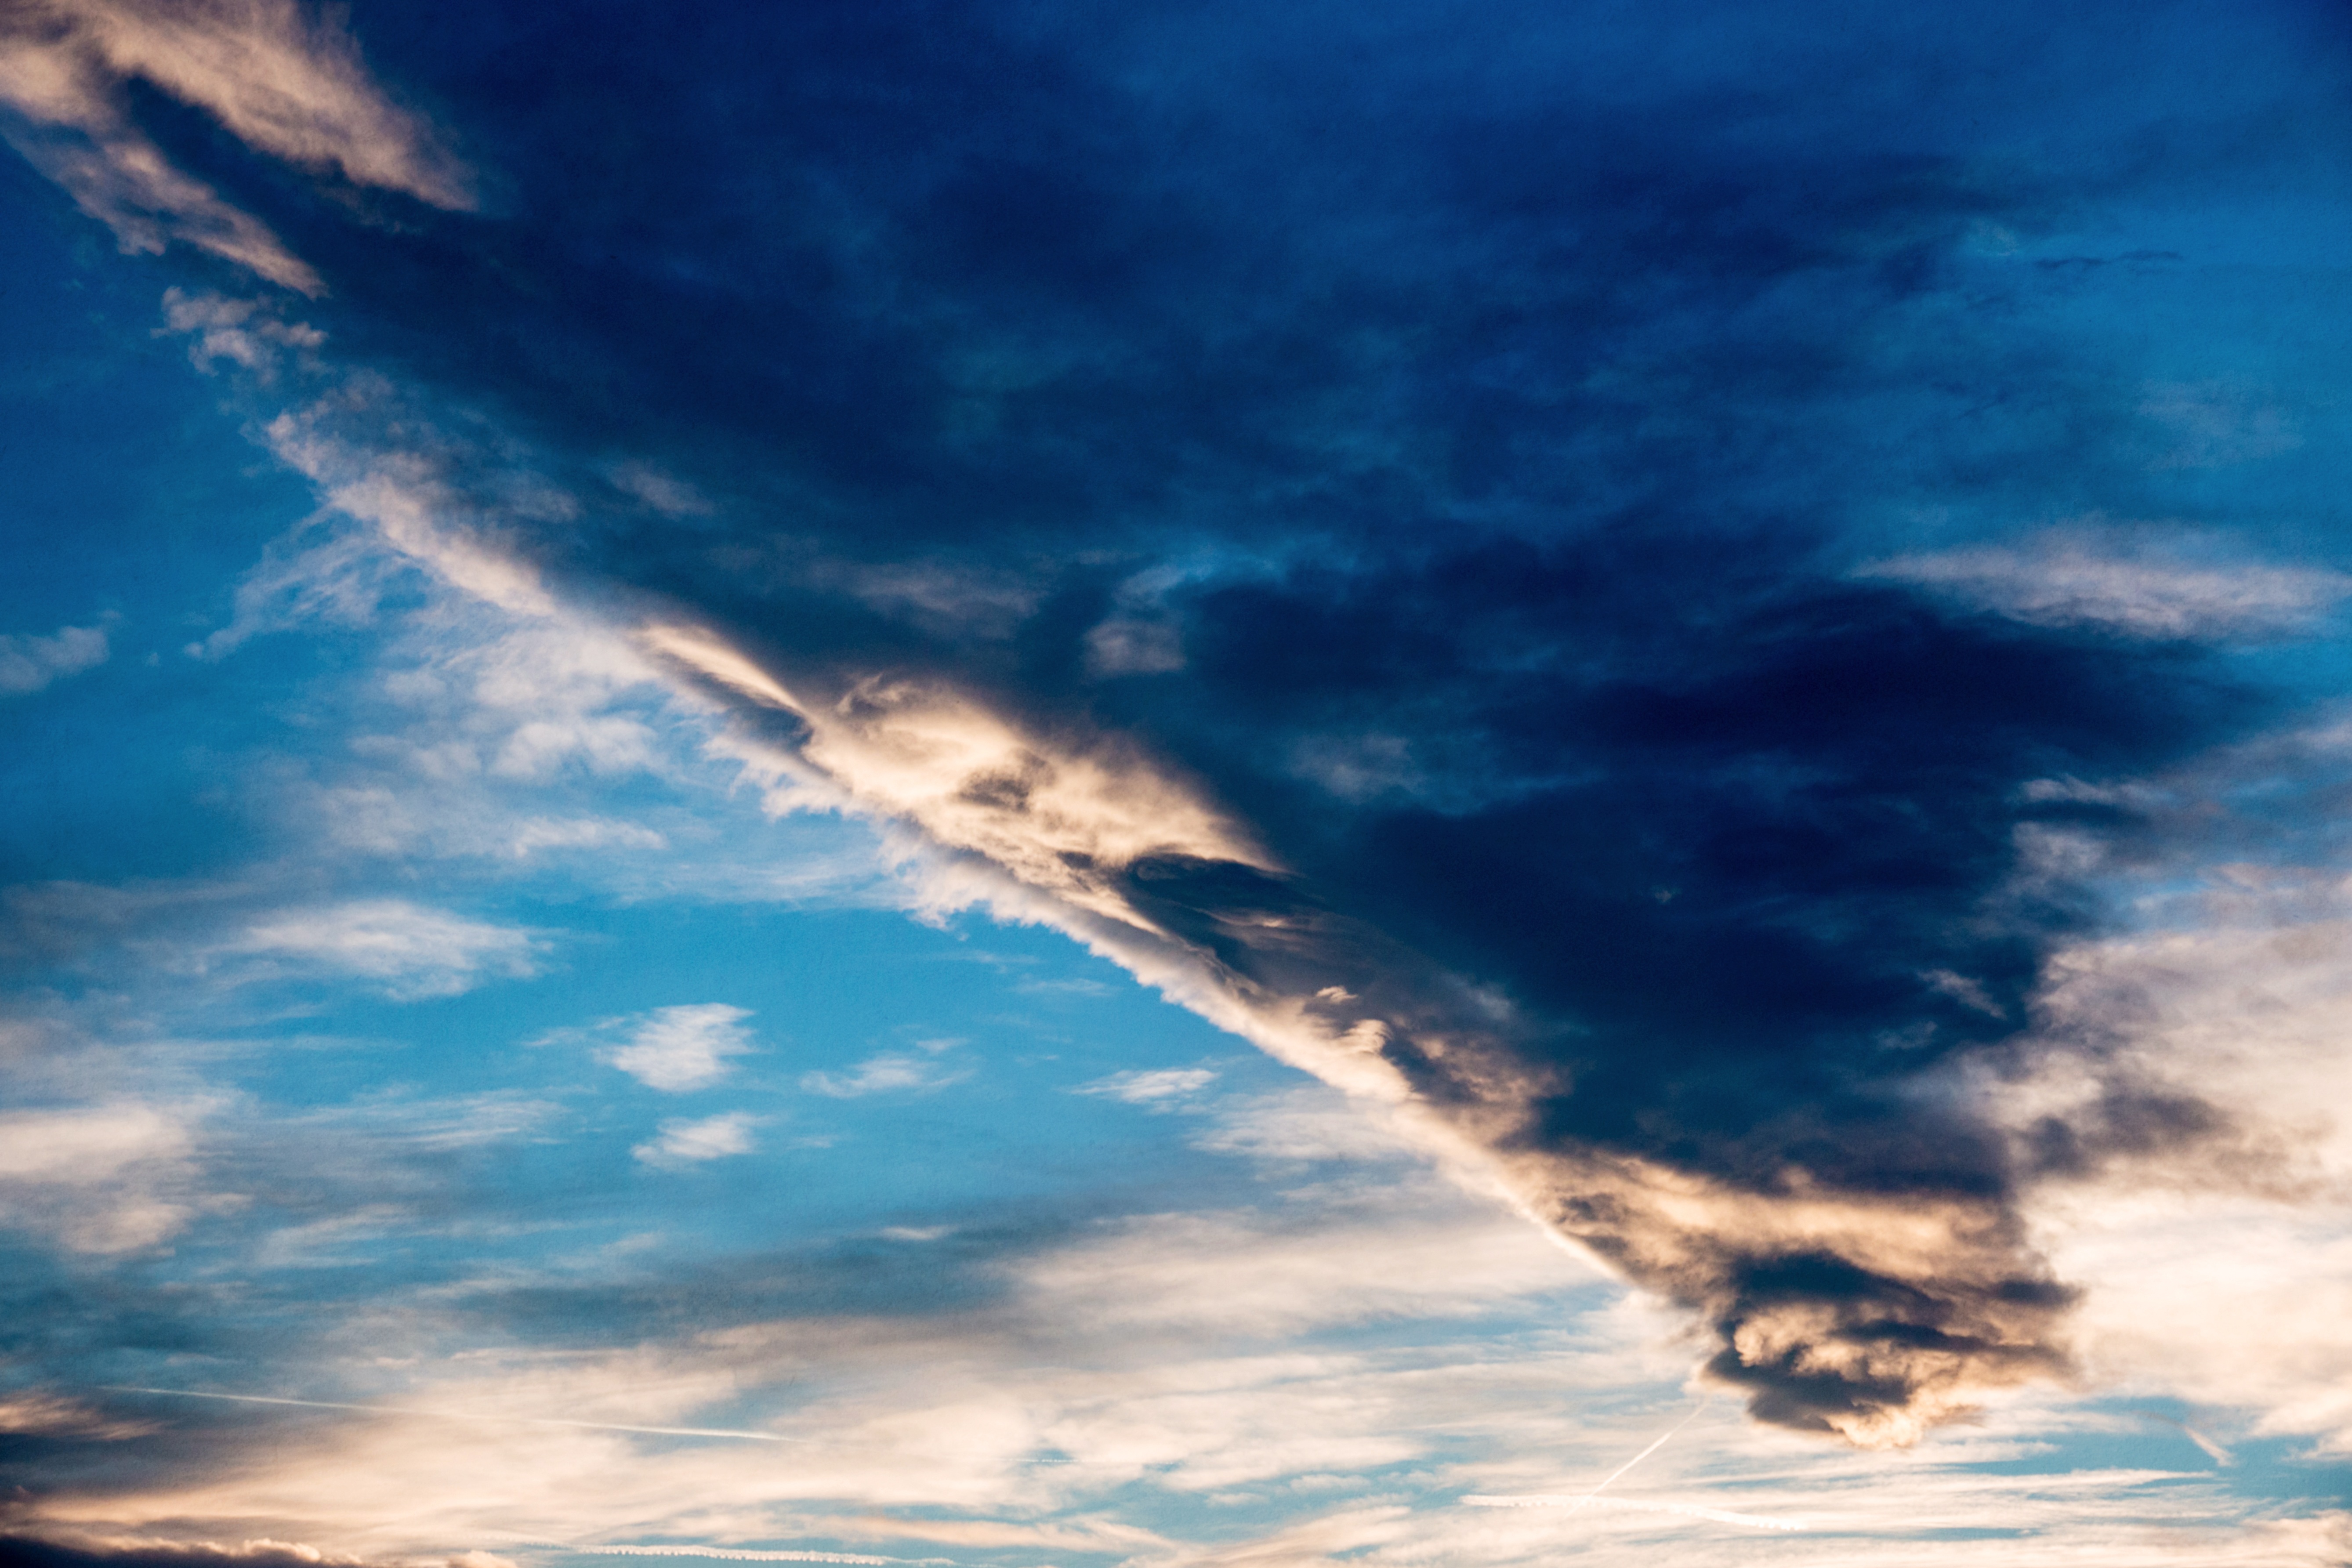
sea, horizon, cloud, sky, sunset, sunlight, wave, dawn, atmosphere, dusk, evening, reflection, storm, cumulus, blue, clouds, afterglow, the sky, dark blue, meteorological phenomenon, atmosphere of earth